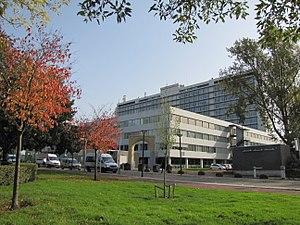
Hôpital St Franciscus, à Rotterdam, 2017. Façade sud (entrée pour visites de jour).
Rotterdam est une commune néerlandaise, située dans la province de Hollande-Méridionale. La population municipale est de 634 660 habitants. Environ 1 424 000 habitent dans son agglomération, qui fait partie de la conurbation de la Randstad. Ses habitants sont les Rotterdamois.